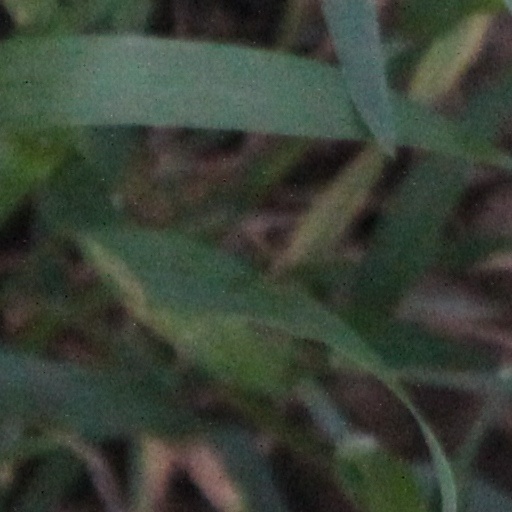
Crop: wheat